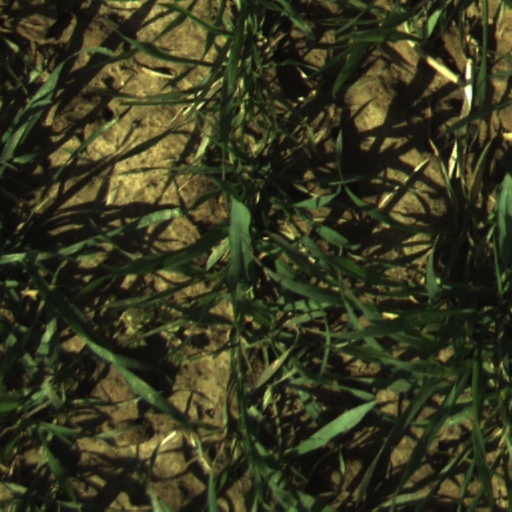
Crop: wheat